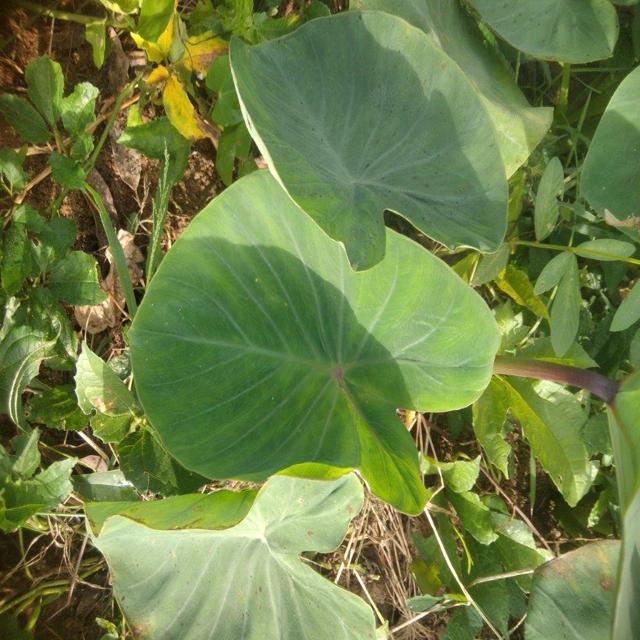
Label: Healthy